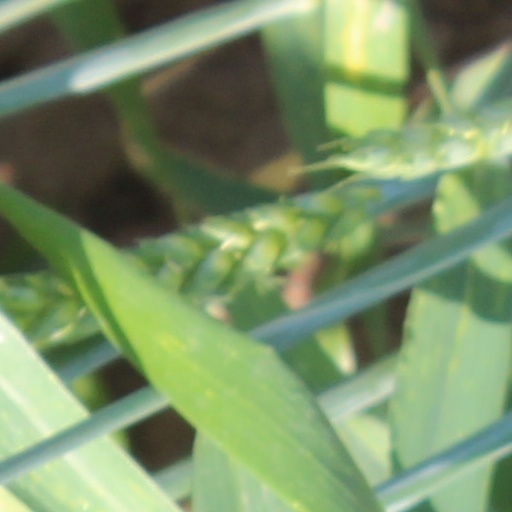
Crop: wheat